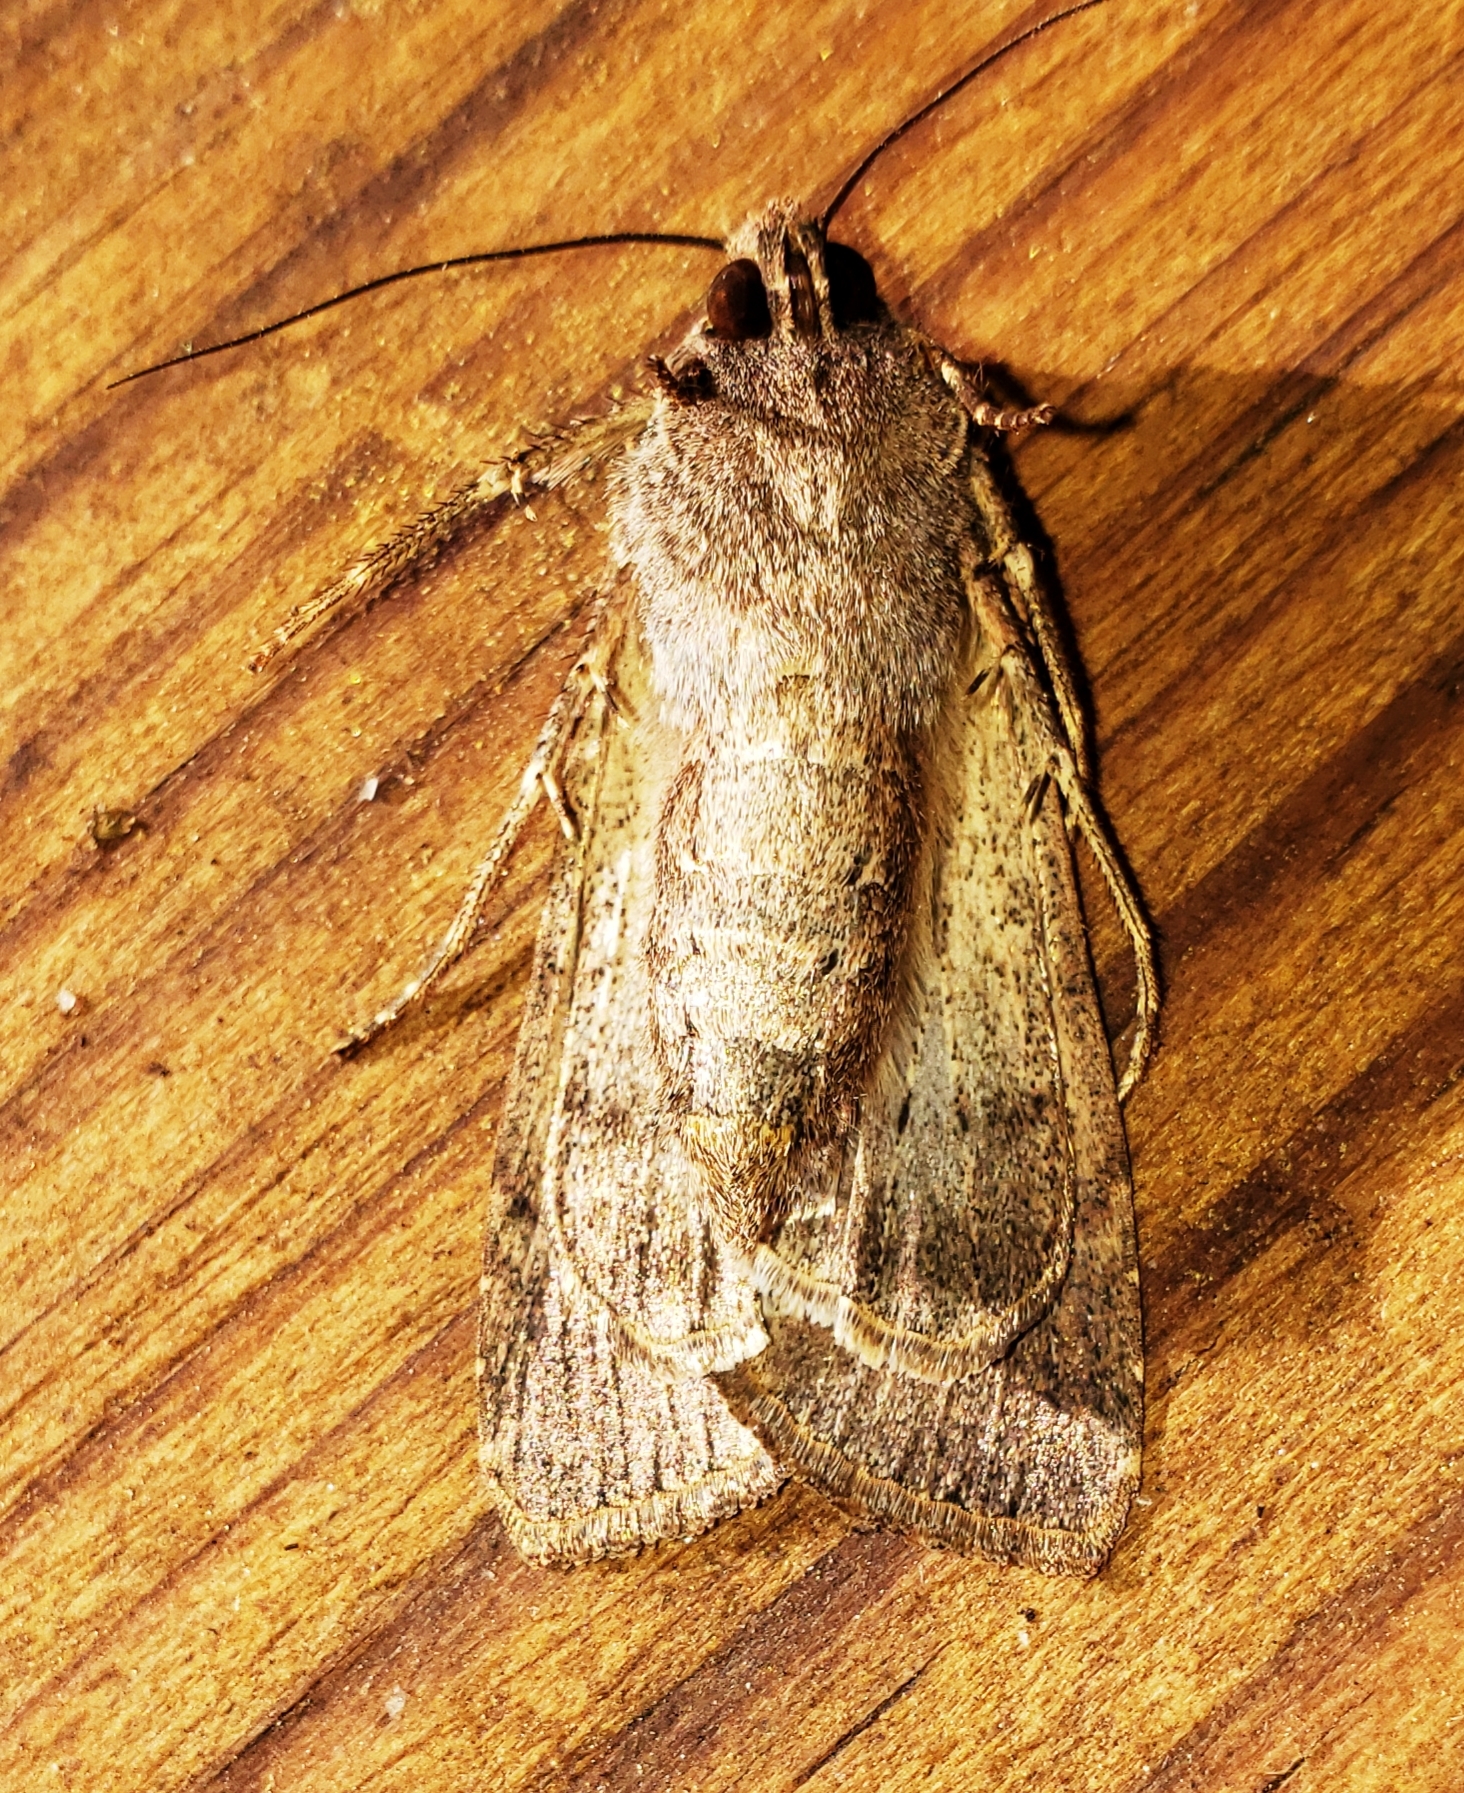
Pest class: cutworms